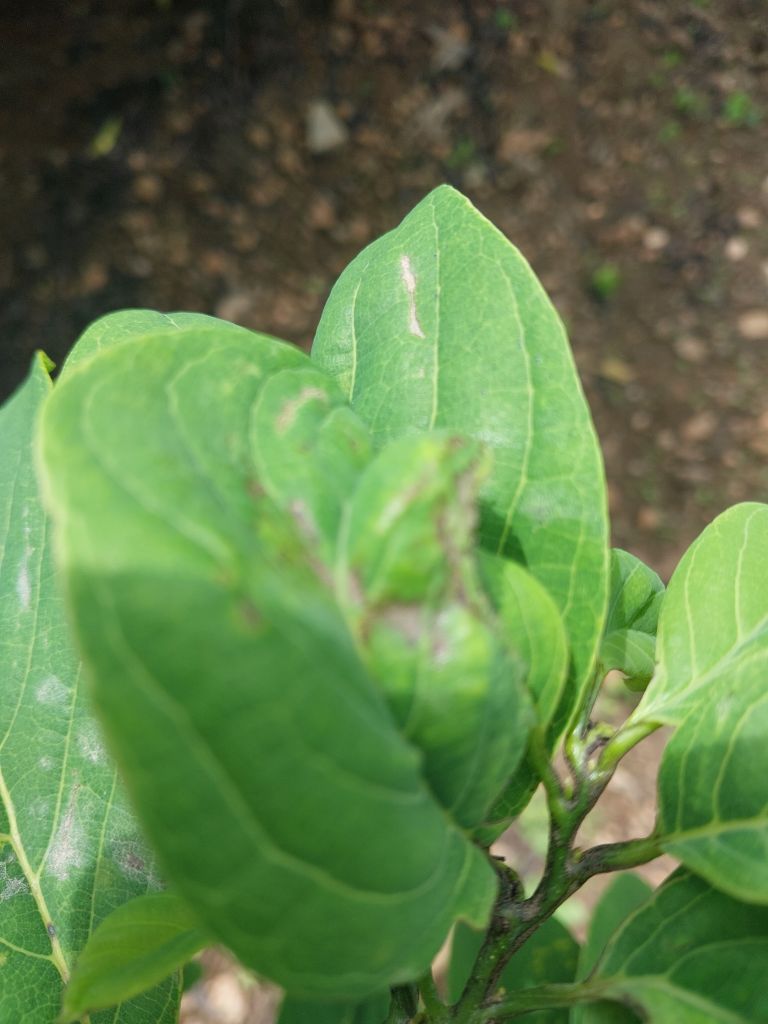
Disease label: Leaf spot on Leaves